1943 Detroit race riot

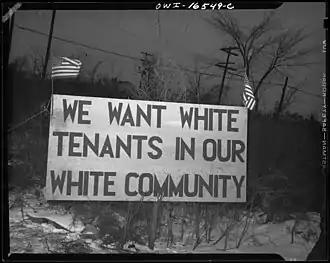
Sign posted in response to proposed Sojourner Truth Housing Project, February 1942

By 1920, Detroit had become the fourth-largest city in the United States, with an industrial and population boom driven by the rapid expansion of the automobile industry. Detroit was unique among northern cities by the 1940s for its exceptionally high percentage of Southern-born residents, both black and white.